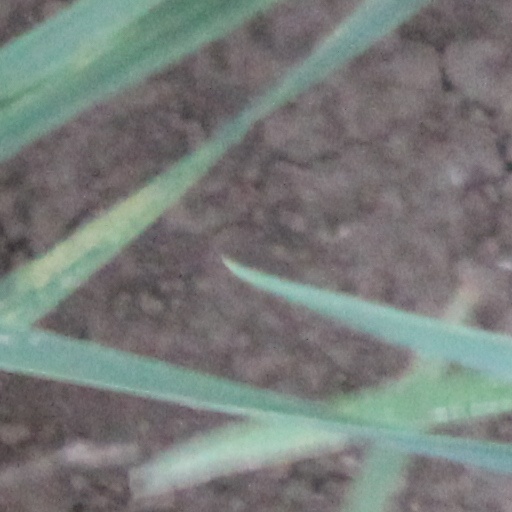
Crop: wheat